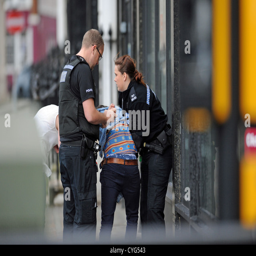
police make an arrest outside store